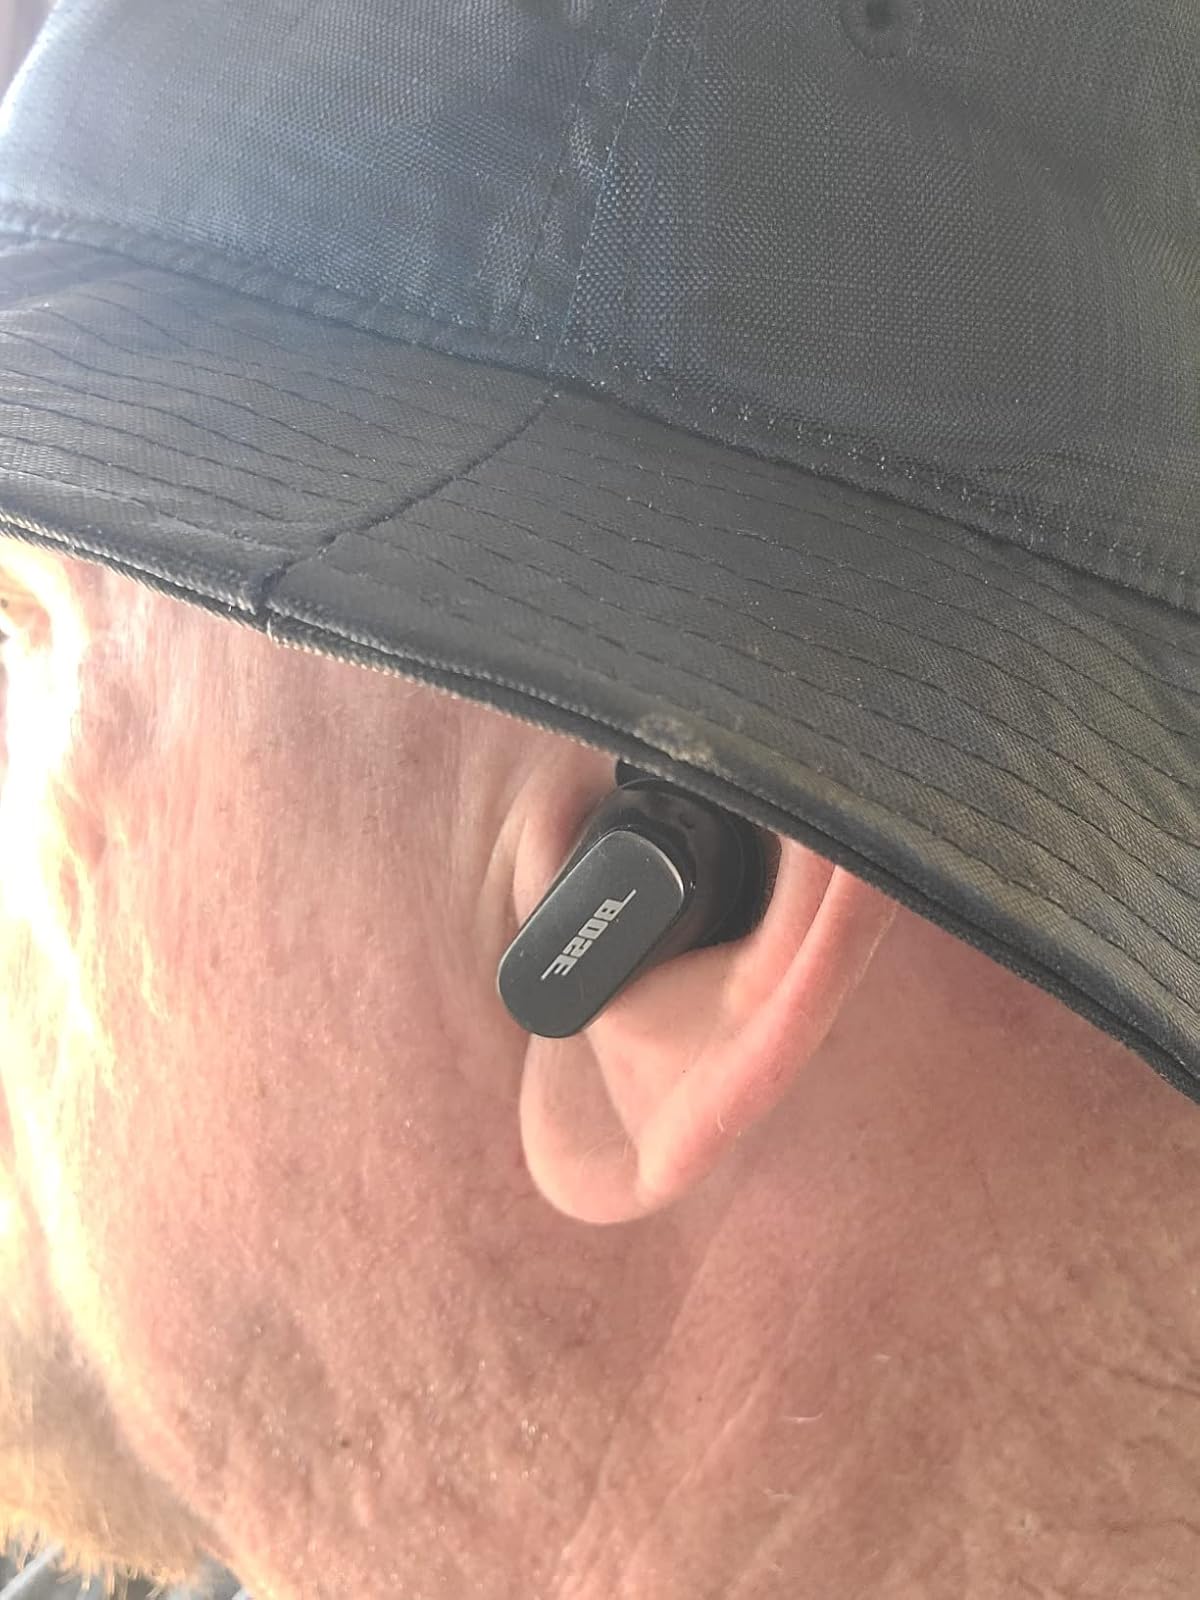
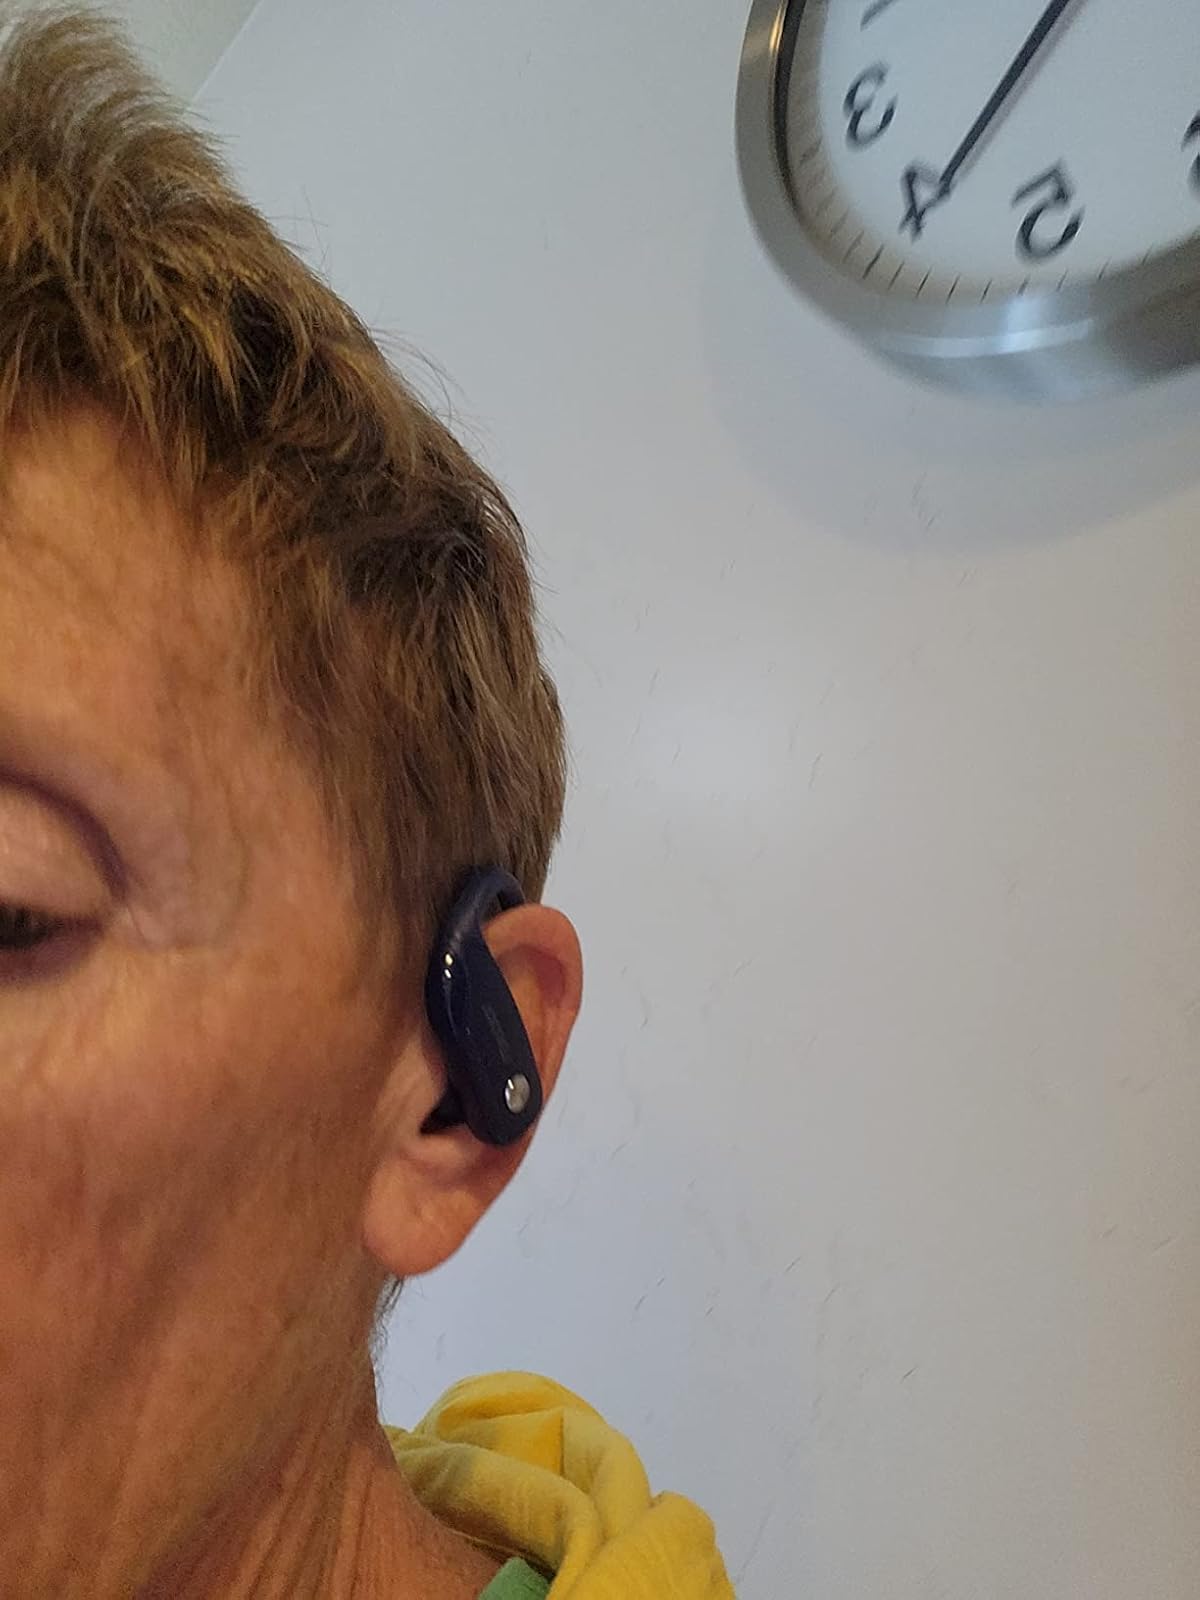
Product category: earbuds
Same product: no